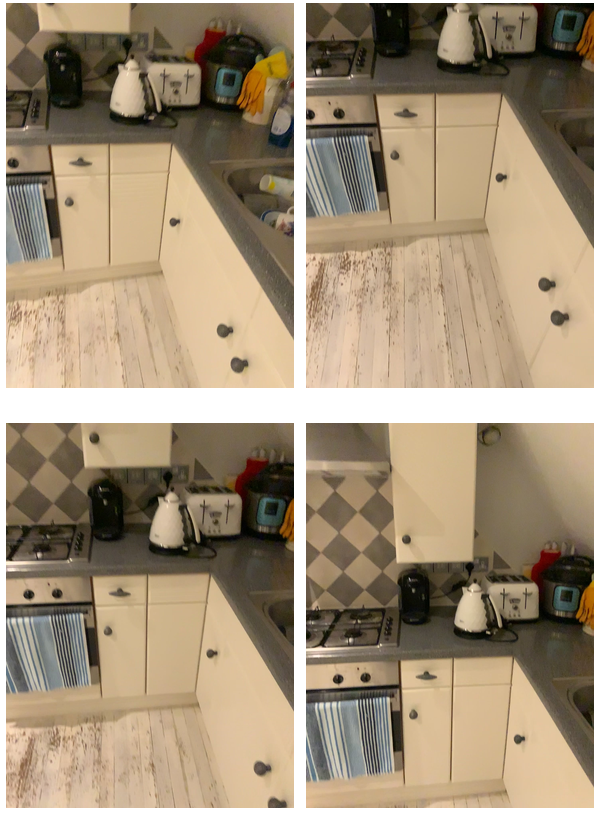Task instruction: Turn on the toaster.
Answer: {"task_instruction": "Turn on the toaster.", "nodes": ["toaster lever", "toaster"], "edges": [{"functional_relationship": "adjust", "object1": "toaster lever", "object2": "toaster", "spatial_relations": ["in_front_of", "close"], "is_touching": true}], "action_type": "push", "function_type": "device_control"}